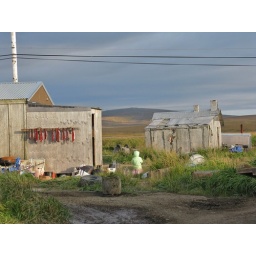
This young girl was playing outside her house where salmon was drying. This was the only actively drying salmon I saw in the village.